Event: Nepal Earthquake
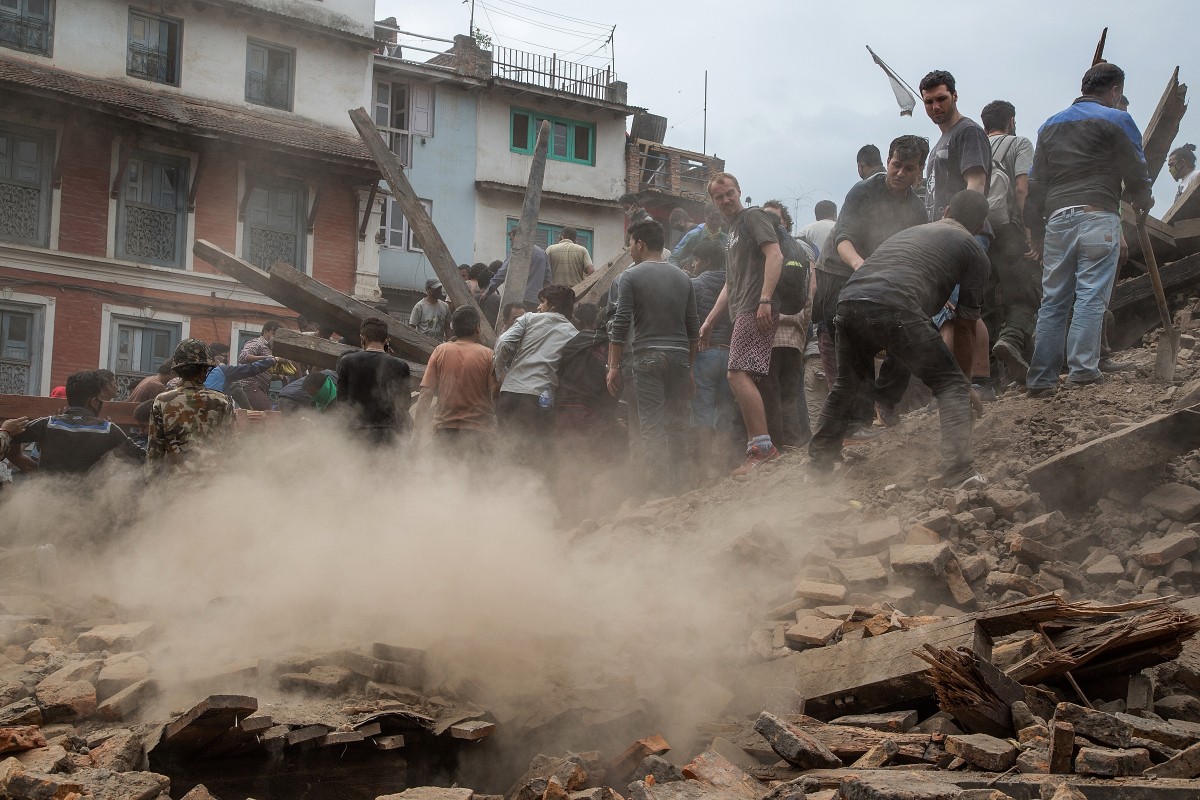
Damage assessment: damage